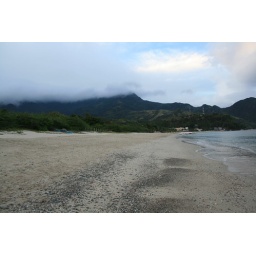
White clouds over the mountain